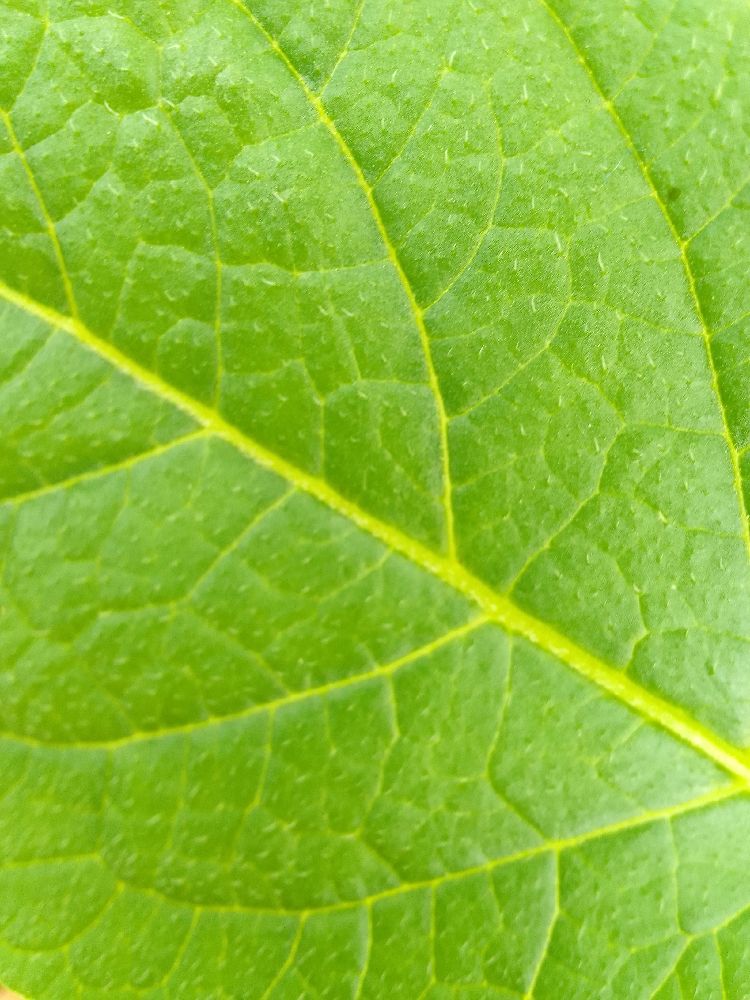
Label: Healthy